Xindian metro station

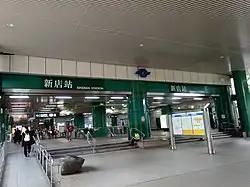
Xindian station exit

This one-level, underground station, has an island platform and one exit. It was the southernmost station of the Taipei MRT until Dingpu station was completed.